Tilt bridge

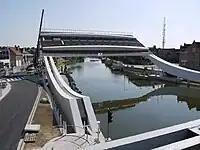
Scheepsdalebrug during construction in raised position

Two further tilt bridges are known to exist in Belgium, both constructed in 2011: the (Scheepsdalebridge) in Brugge and the over the river Dender in Aalst. The former combines the working mechanisms of a rolling lift bascule bridge and a tilt bridge: the bridge is mounted on two lifting arms which roll along racks, positioned parallel to the navigable way, tilting up the bridge leaf providing a clearance for passing ships. The latter is mounted on two lifting arms which are connected to fixed pivot points a few feet downstream from the bridge leaf.